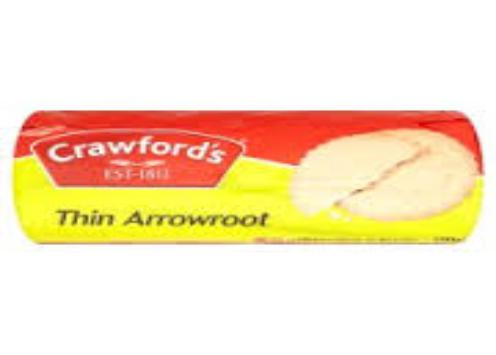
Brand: Arrowroot biscuits
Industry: Food